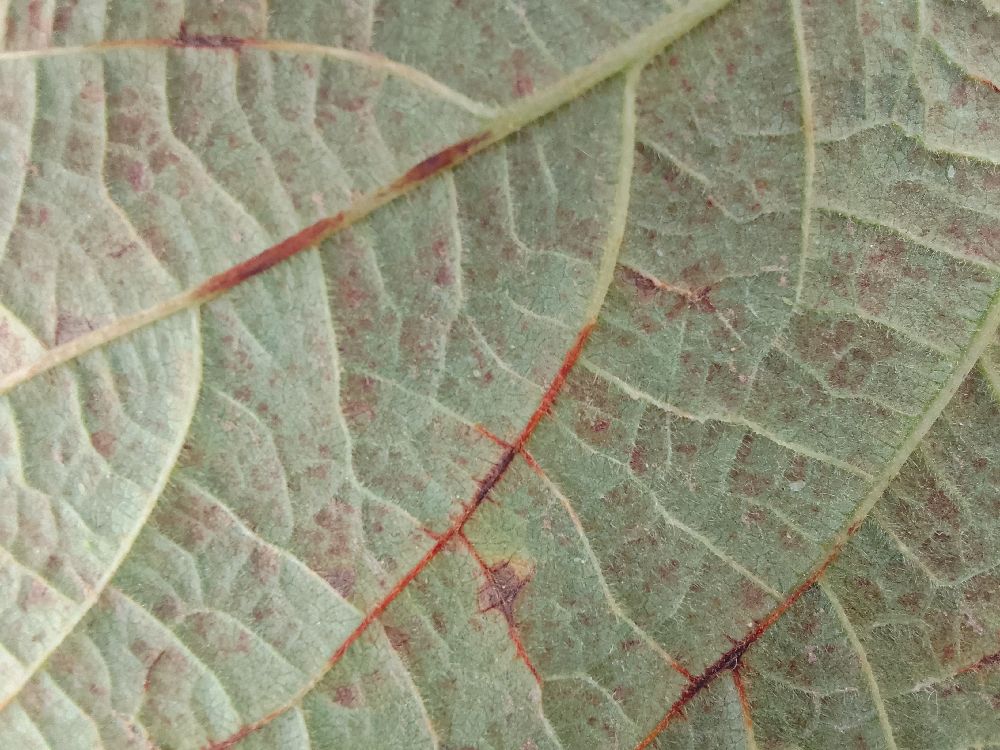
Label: anthracnose